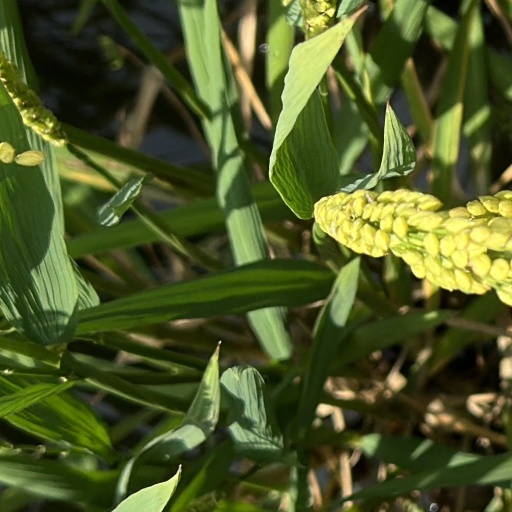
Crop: rice